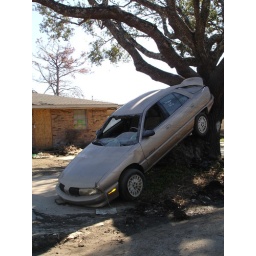
Katrina car in tree